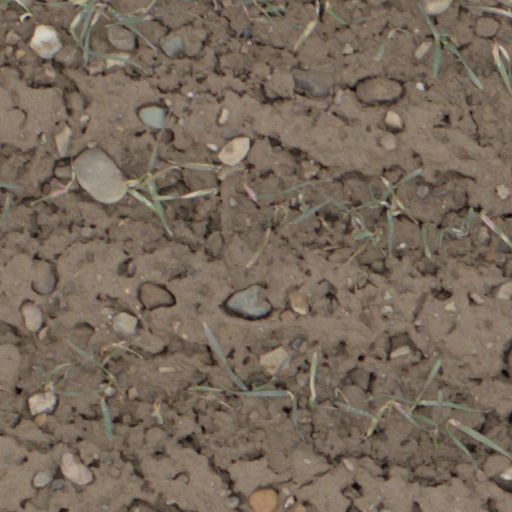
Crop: wheat